Escuminac Formation

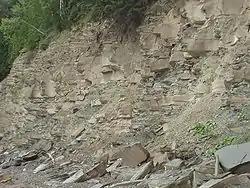
Outcrops of the Escuminac Formation in Miguasha National Park

The Escuminac Formation is a geologic formation in Quebec. It preserves fossils dating back to the Frasnian, in the Devonian period.